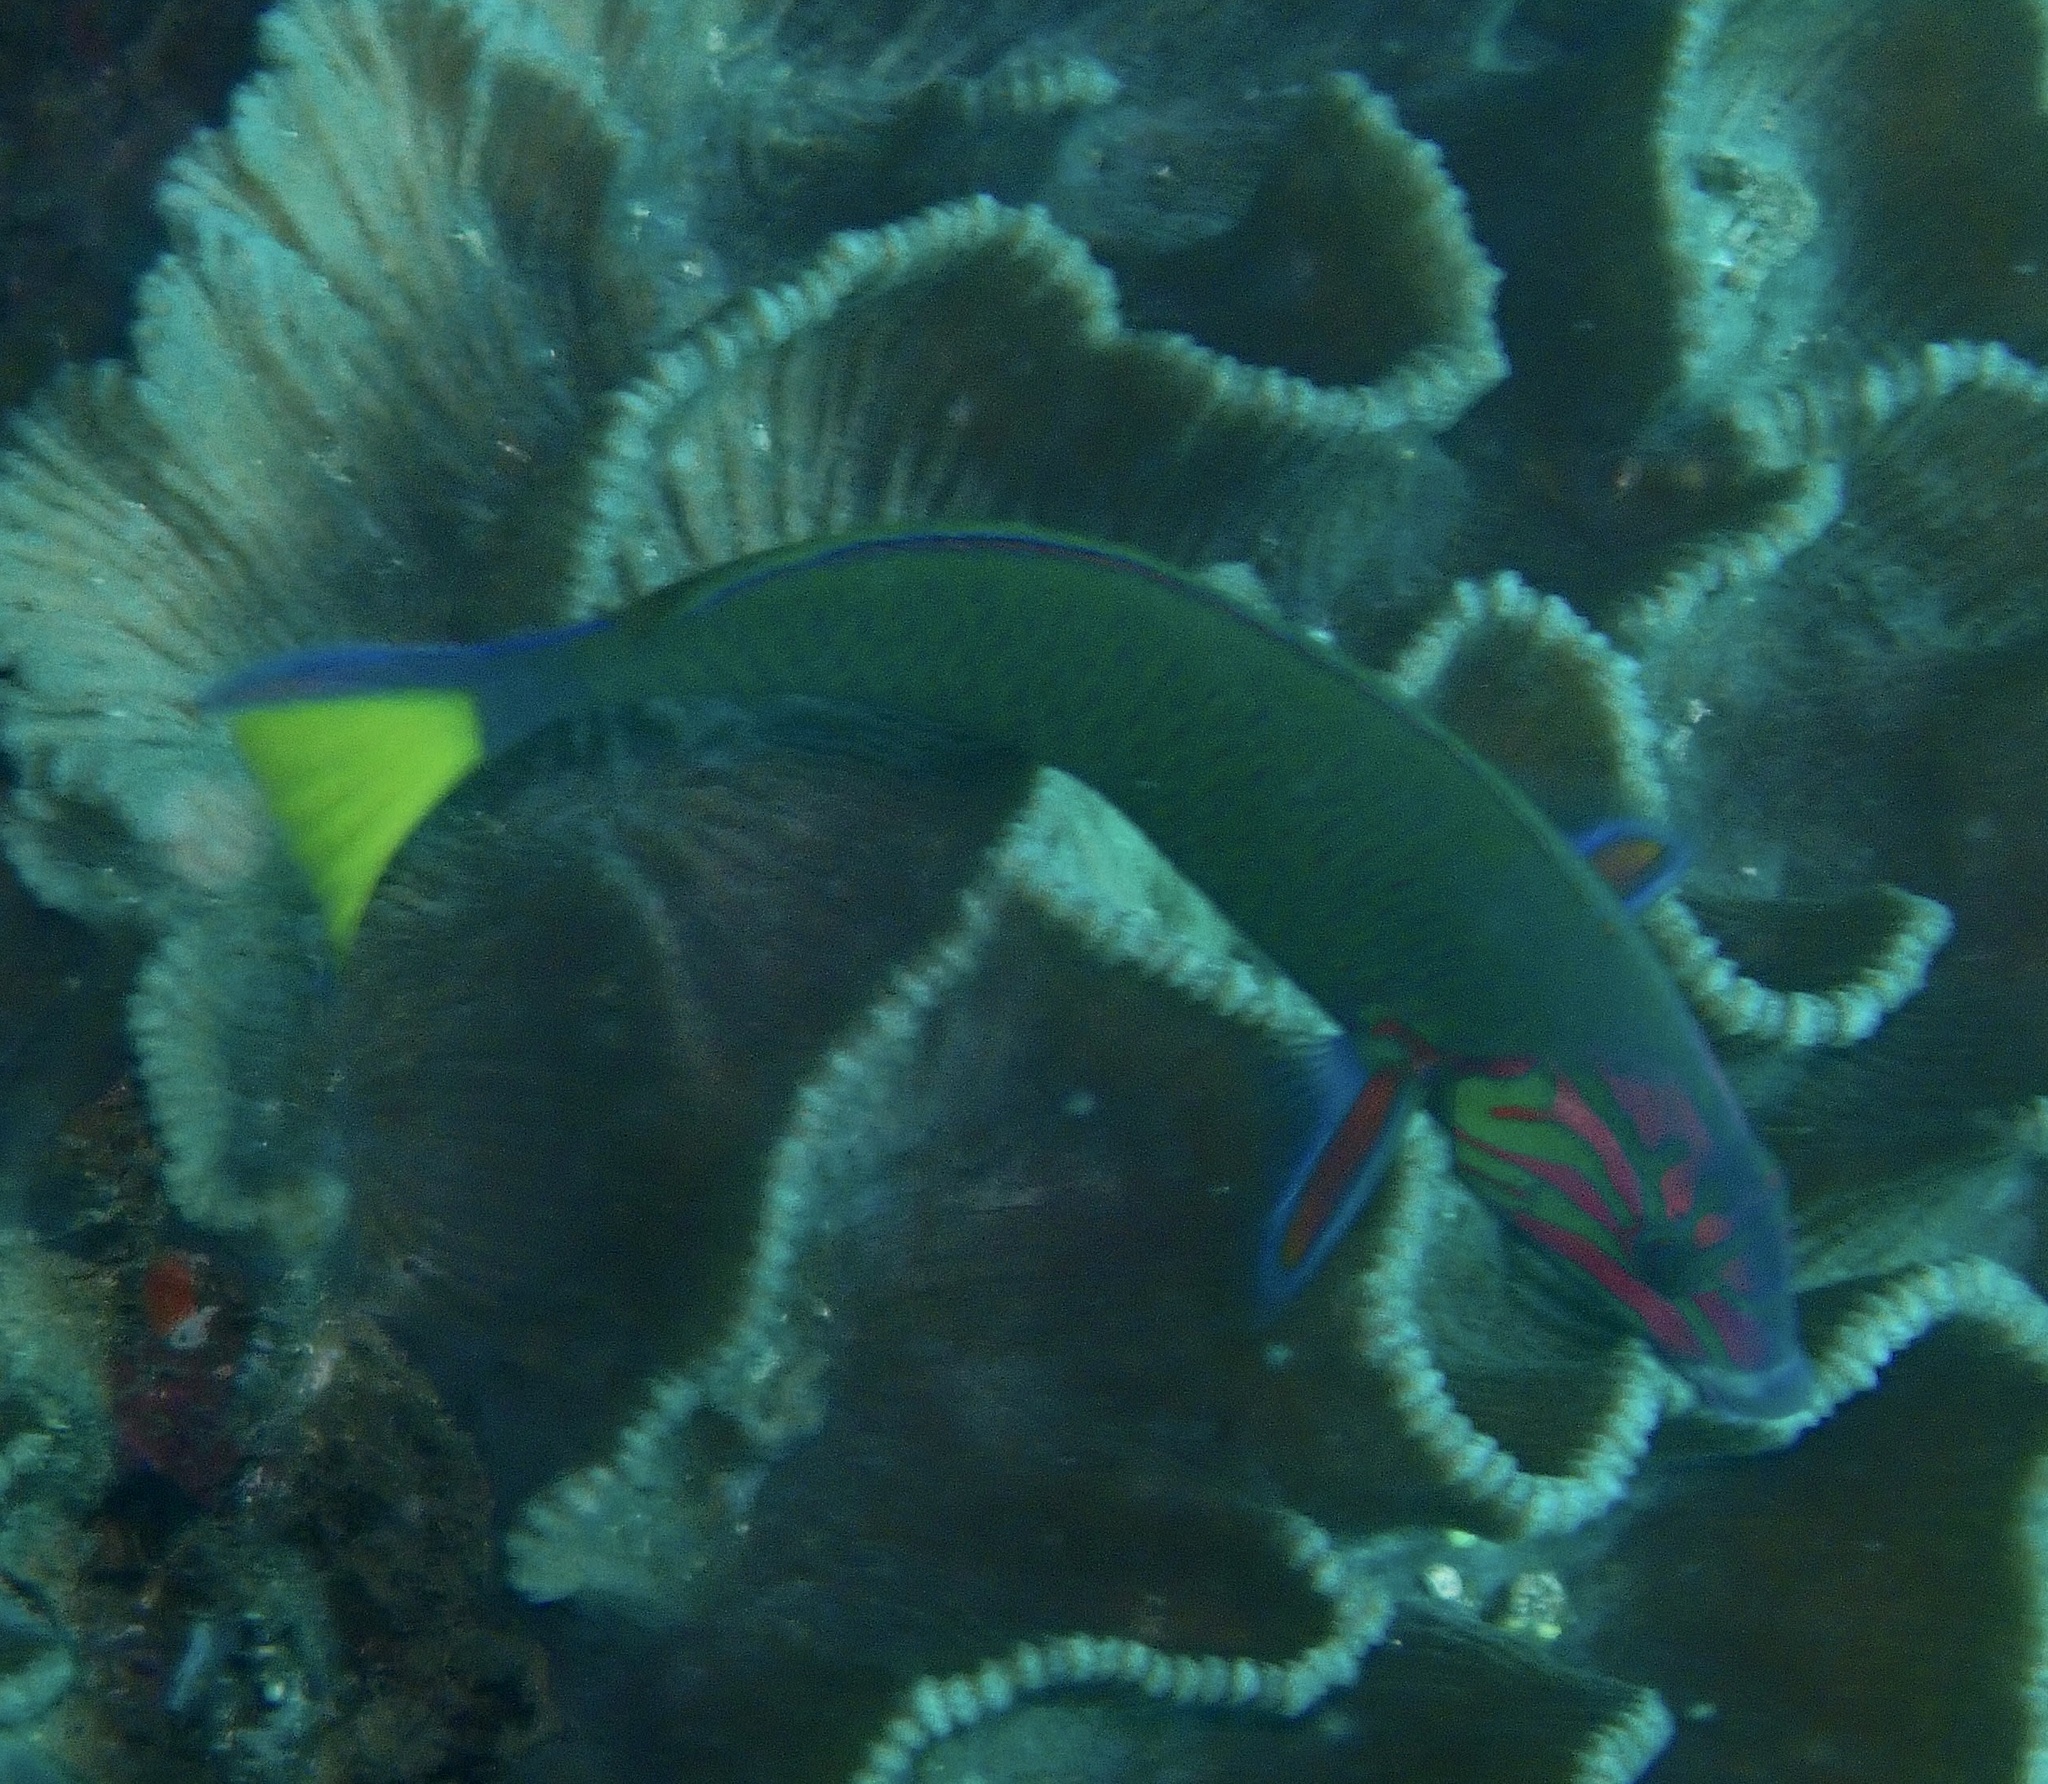
Thalassoma lunare (Moon Wrasse)